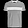
Label: T - shirt / top